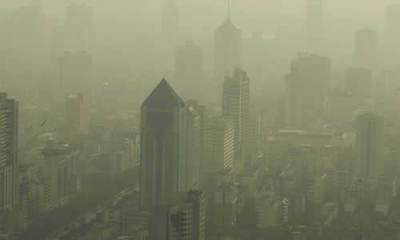
Weather: foggy or hazy